Geba Station

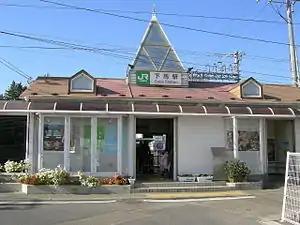
Geba Station, November 2009

is a railway station in the city of Tagajō, Miyagi Prefecture, Japan, operated by East Japan Railway Company (JR East).